89th Infantry Division (United States)

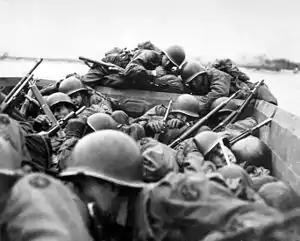
Men of the 89th Infantry Division cross the Rhine River in assault boats, March 1945.

The division was reconstituted in the Organized Reserve on 24 June 1921, allotted to the Seventh Corps Area, and assigned to the XVII Corps. The division was further allotted to the states of Nebraska, Kansas, and South Dakota. The headquarters was organized on 2 September 1921 at the Army Building at 15th and Dodge Streets in Omaha, Nebraska. It moved in April 1922 to 22nd and Hickory Streets, and to the new Federal Office Building at 106 South 15th Street on 18 January 1934, where it remained until the division was ordered into active military service for World War II. The designated mobilization station for the division during this period was Fort Riley, Kansas. After its reorganization, the division formed rapidly and by November 1922, the “Middle West Division” was up to 95 percent strength in its complement of officers as required by its peacetime tables of organization.